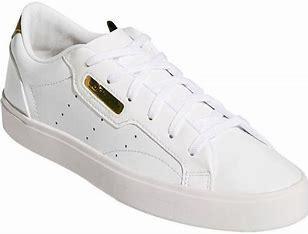
Brand: Adidas
Model: Sleek